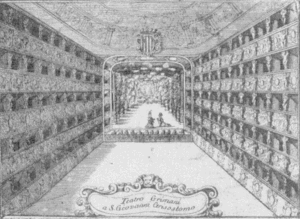
Teatro San Giovanni Grisostomo
En illustration fra det 18. århundrede af teatret.
Teatro San Giovanni Grisostomo, der nu kendes som Teatro Malibran, var et operahus i Venedig. Det blev grundlagt i 1678 af Grimani-familien som et underholdningssted for aristokratiet. Formålet var nok så meget at fremme ejerfamiliens sociale position som at skabe økonomisk overskud. Teatret er kendt for sine ekstravagante opsætninger og sangere i topklasse som Margherita Durastanti, der var teatrets primadonna fra 1709 til 1712. Entreen var derfor forholdsvis høj. Huset har vist operaer af Georg Friedrich Händel og Alessandro Scarlatti.